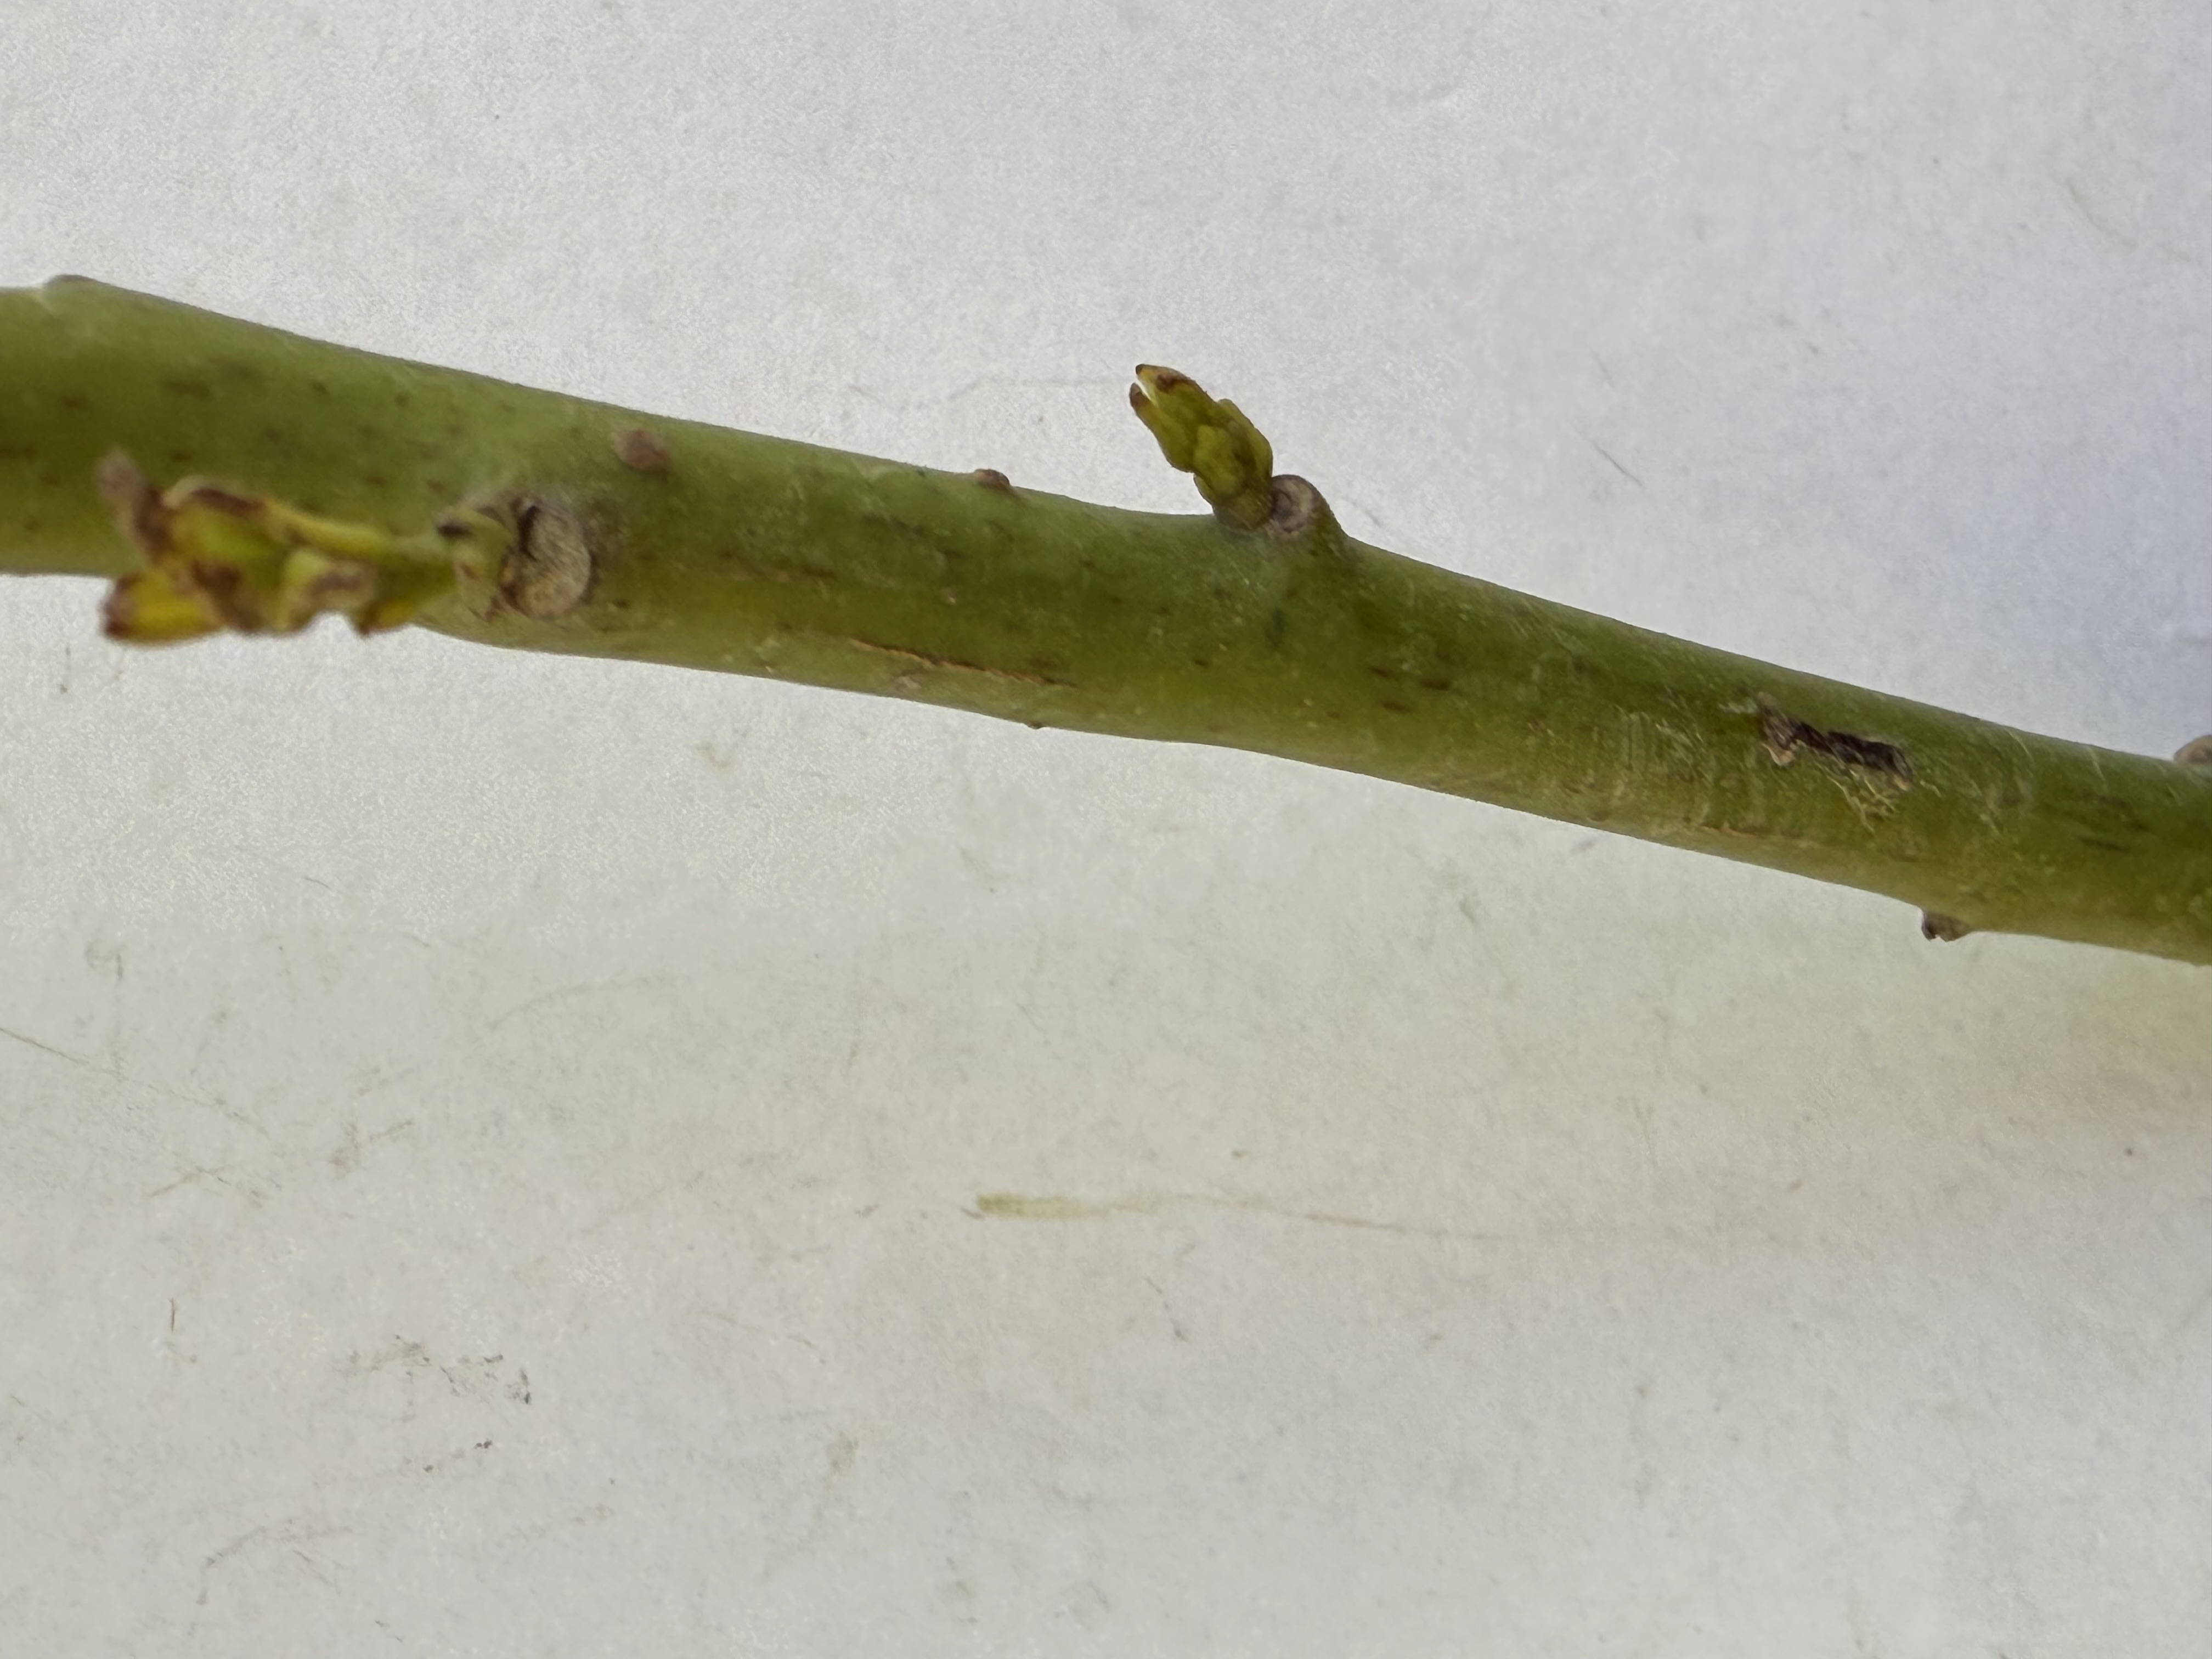
Variety: Avocado